Samuel Gibbs French

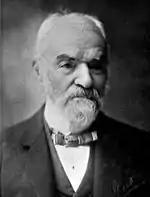
Photo of French from his autobiography, published in 1901

At the start of the Civil War, French joined the Confederacy. Residents of his home state of New Jersey were so incensed by his decision that they protested in front of his summer home in Woodbury, New Jersey, hanged him in effigy, stormed the house and threw items from his house into the street.